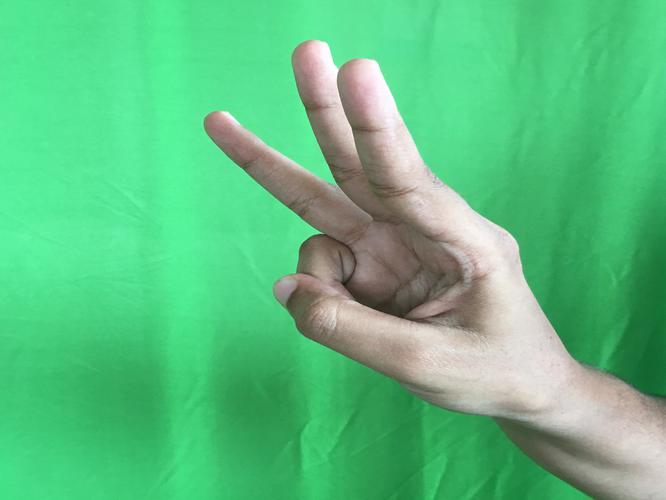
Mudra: Trishulam
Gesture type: single_hand